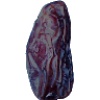
Label: Dates 1